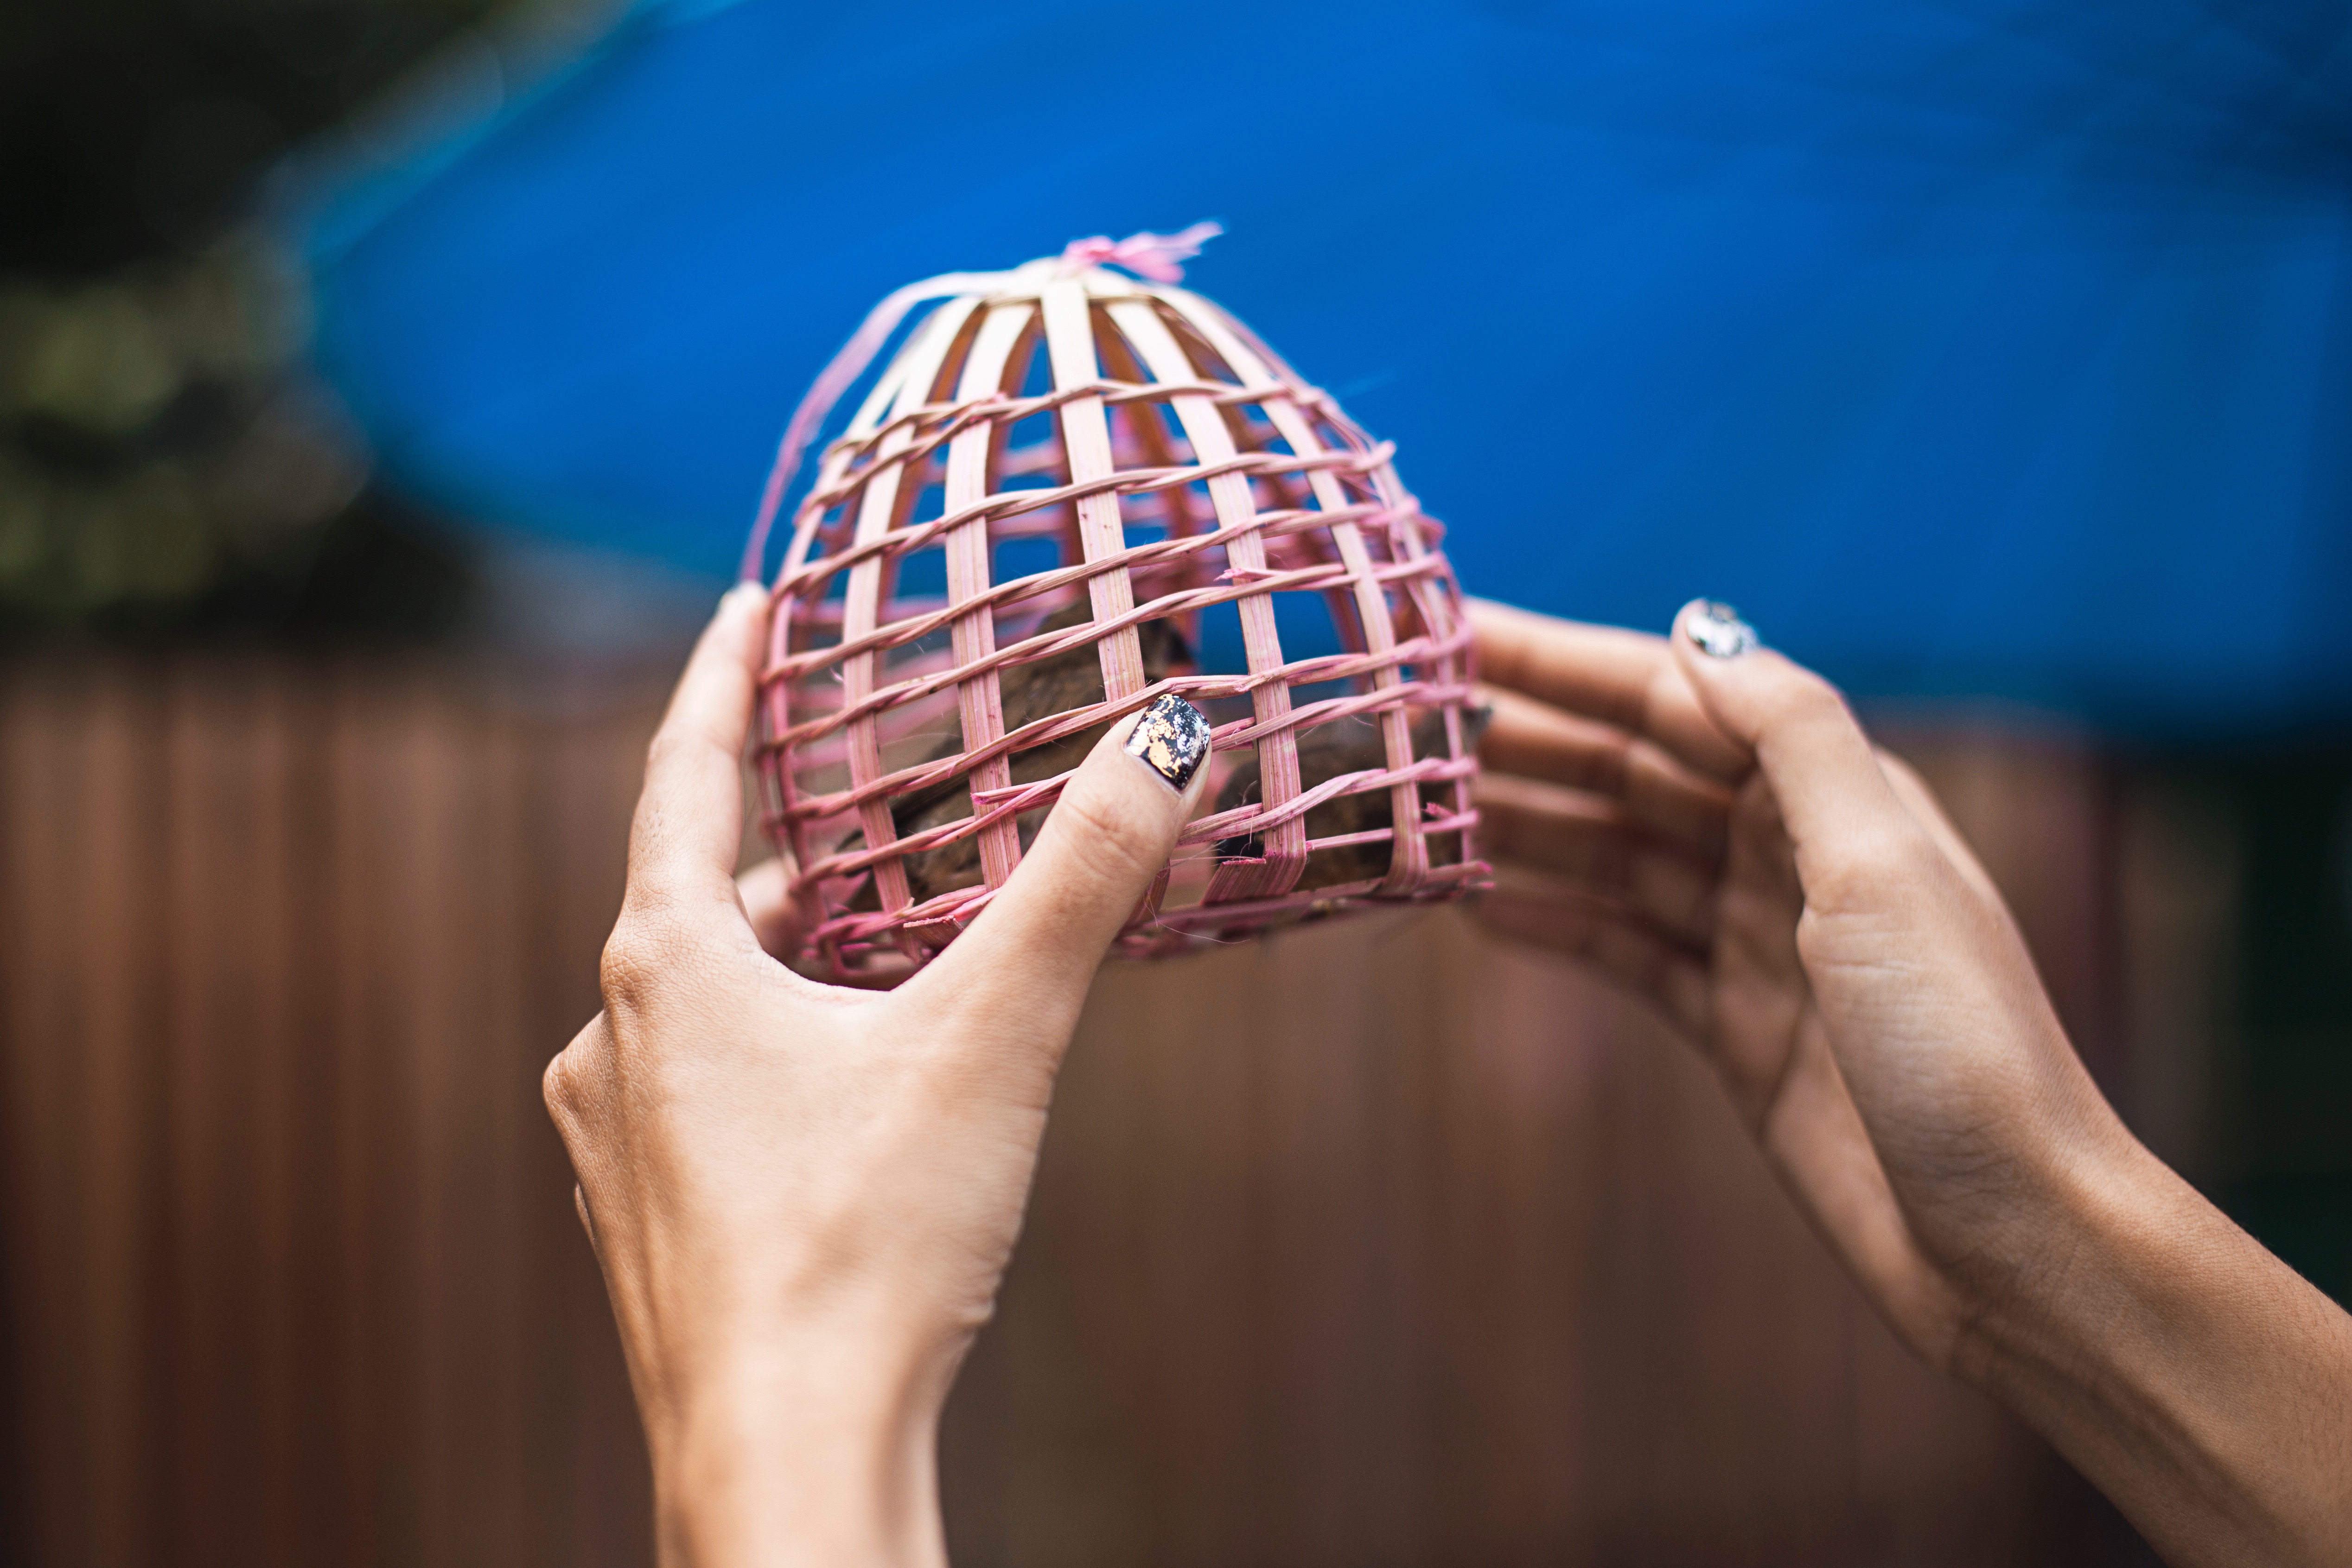
hand, finger, food, color, close up, ball